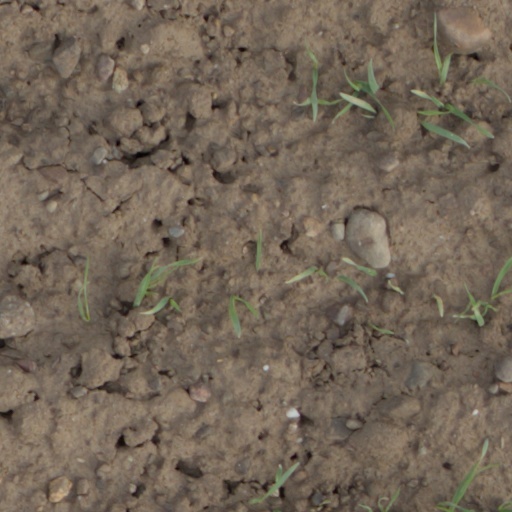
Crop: wheat